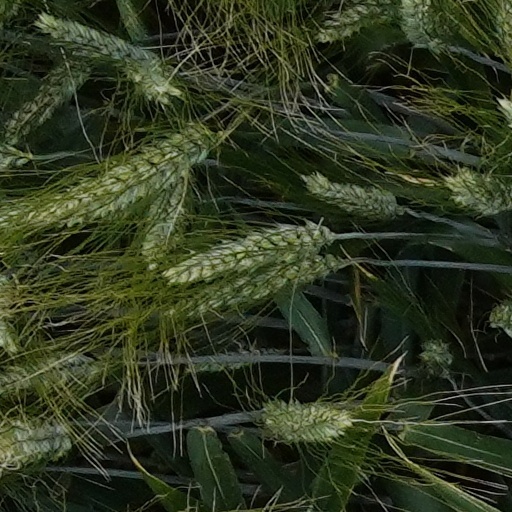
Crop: wheat